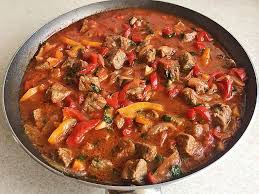
Yemek: et_sote